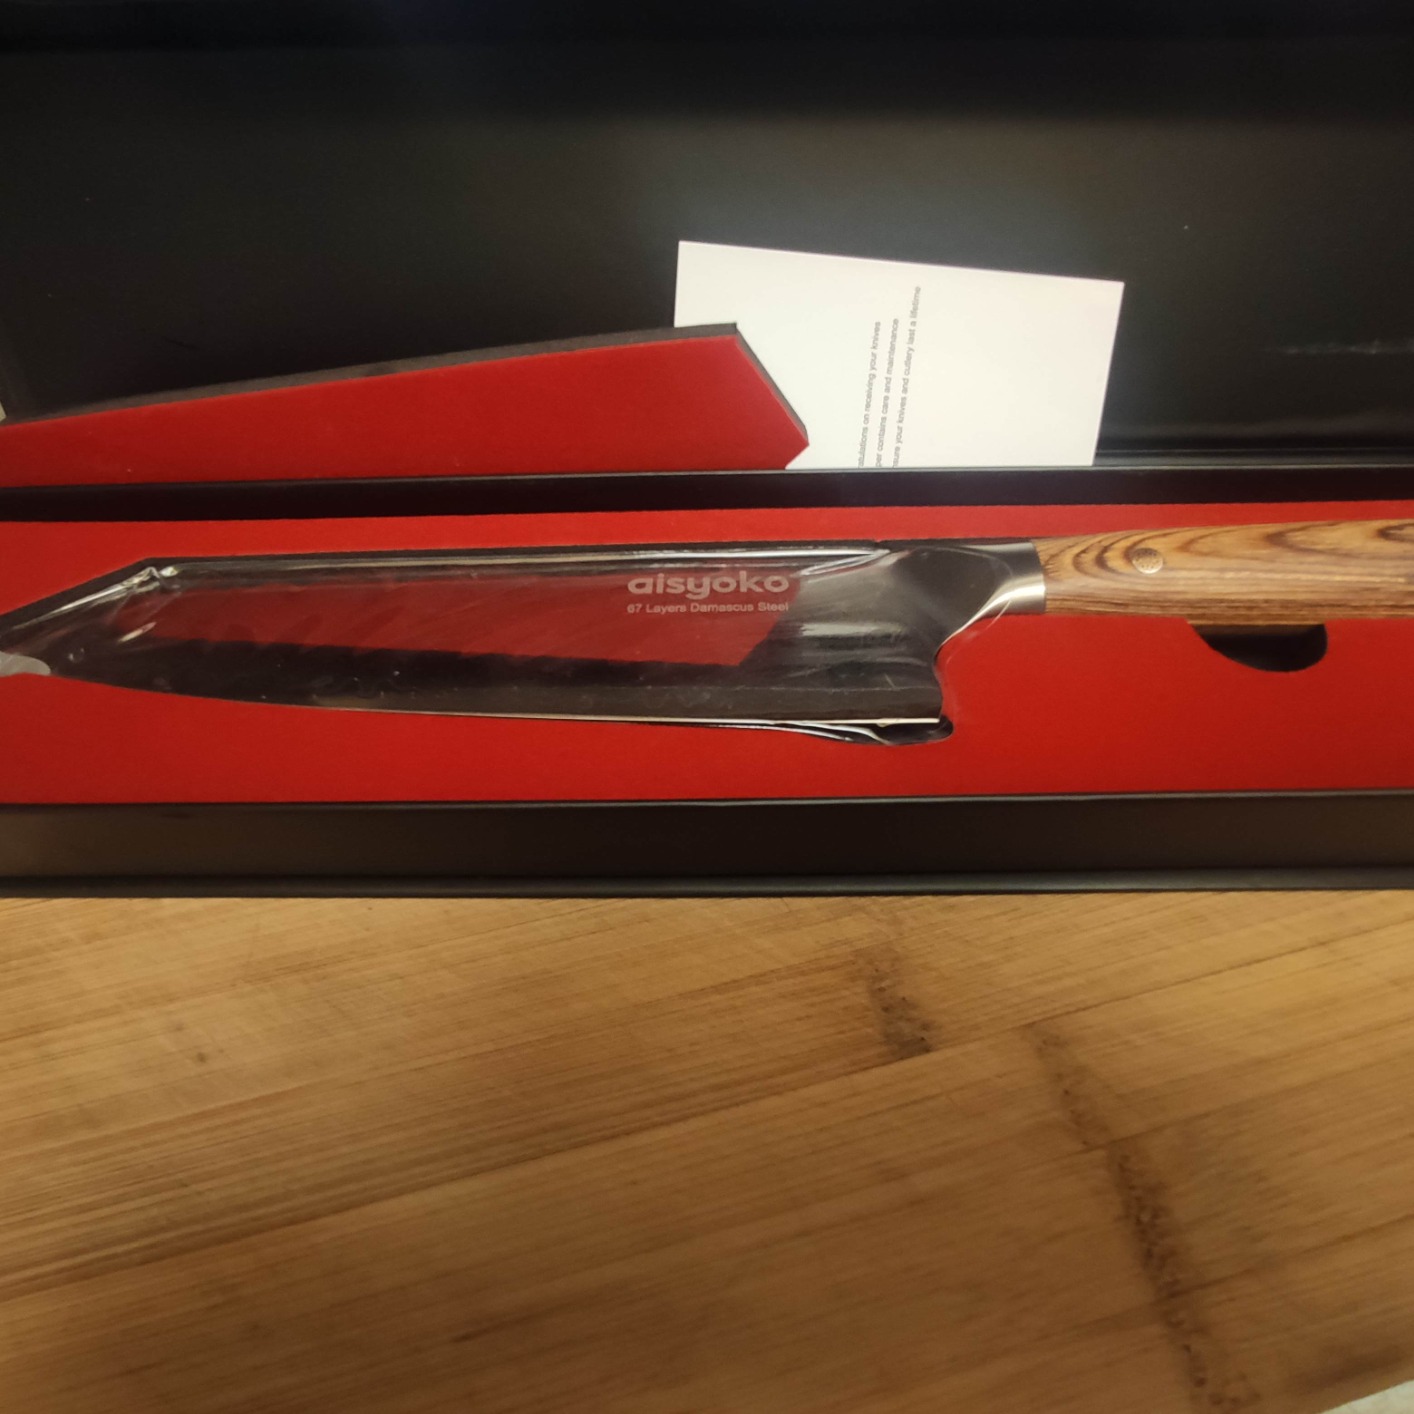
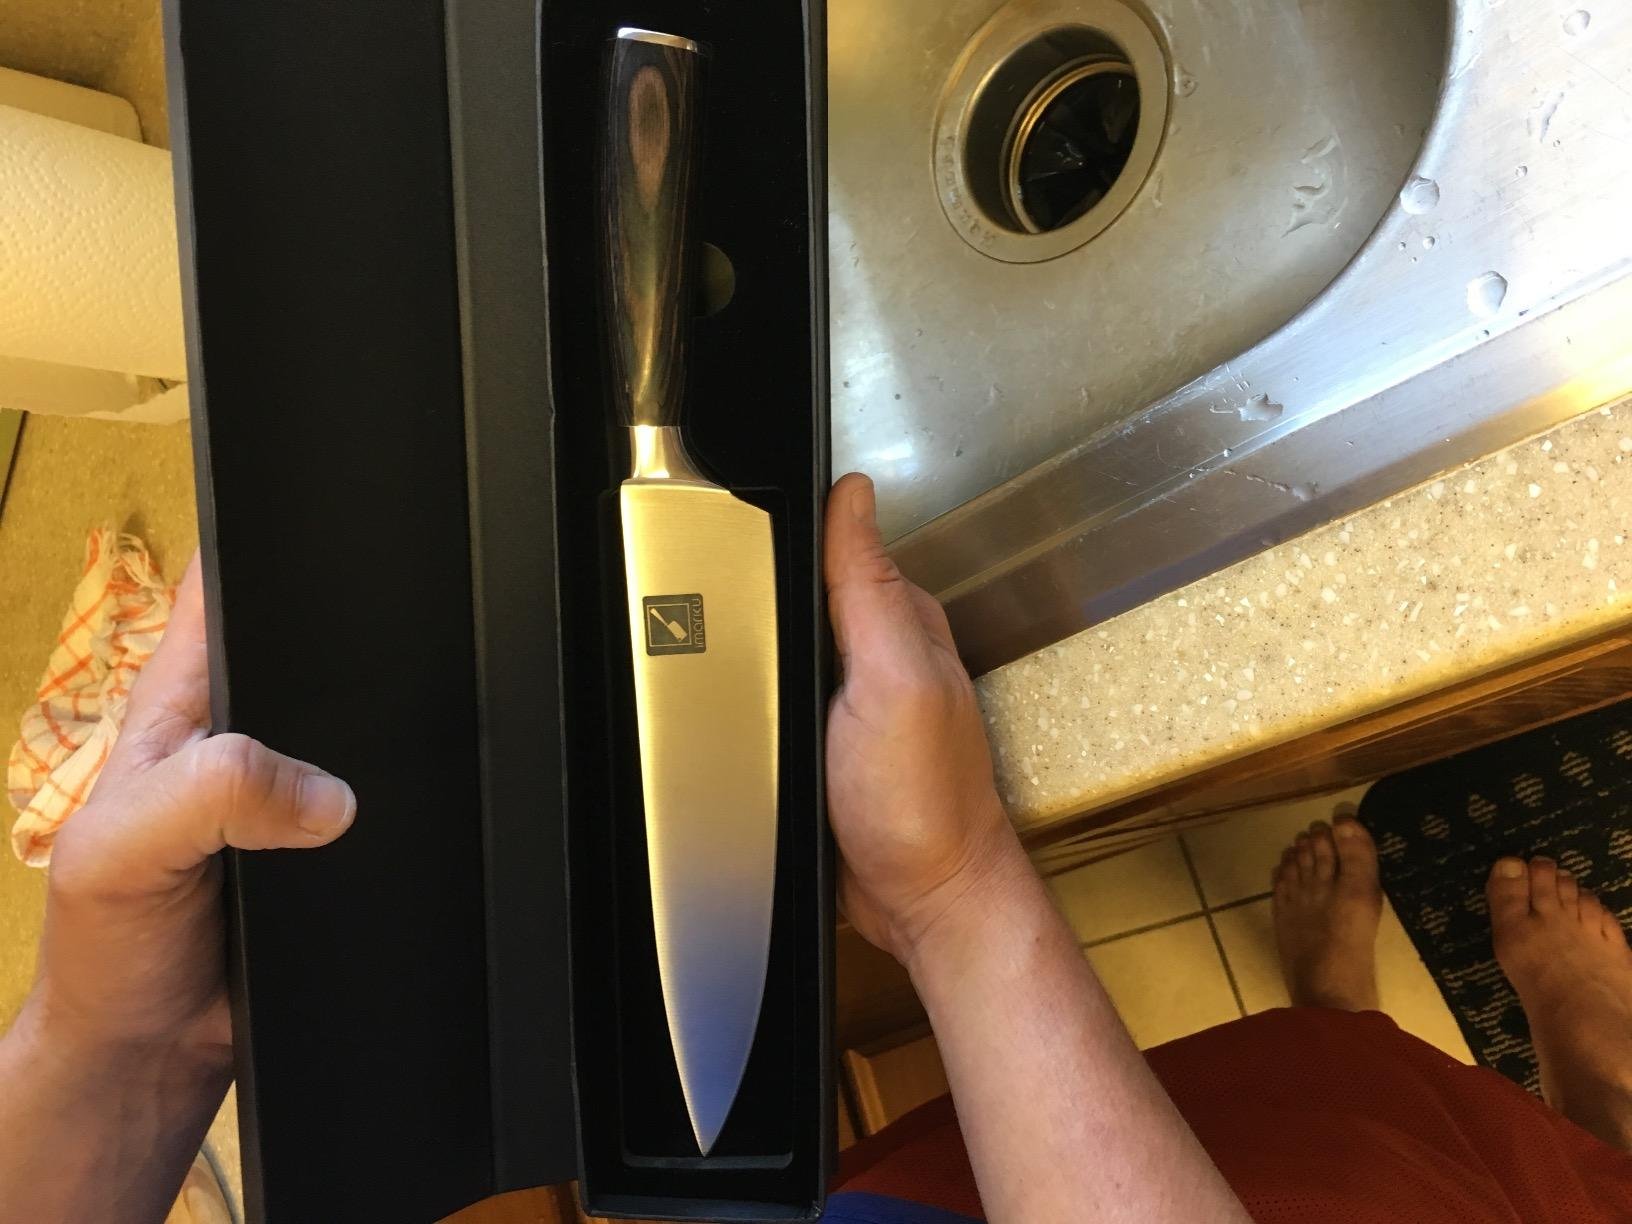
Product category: items_knife
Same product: no